Shang dynasty

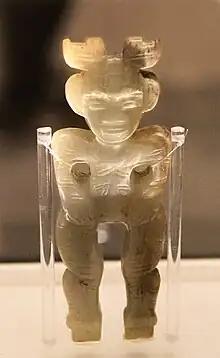
Shang jade human figure, tomb of Fu Hao (died ). Probably derived from a design of the Seima-Turbino culture.

Chinese historians were accustomed to the notion of one dynasty succeeding another, and readily identified the Erligang and Erlitou sites with the early Shang and Xia dynasty of traditional histories. The actual political situation in early China may have been more complicated, with the Xia and Shang being political entities that existed concurrently, just as the early Zhou, who established the successor state of the Shang, are known to have existed at the same time as the Shang. It has also been suggested the Xia legend originated as a Shang myth of an earlier people who were their opposites.